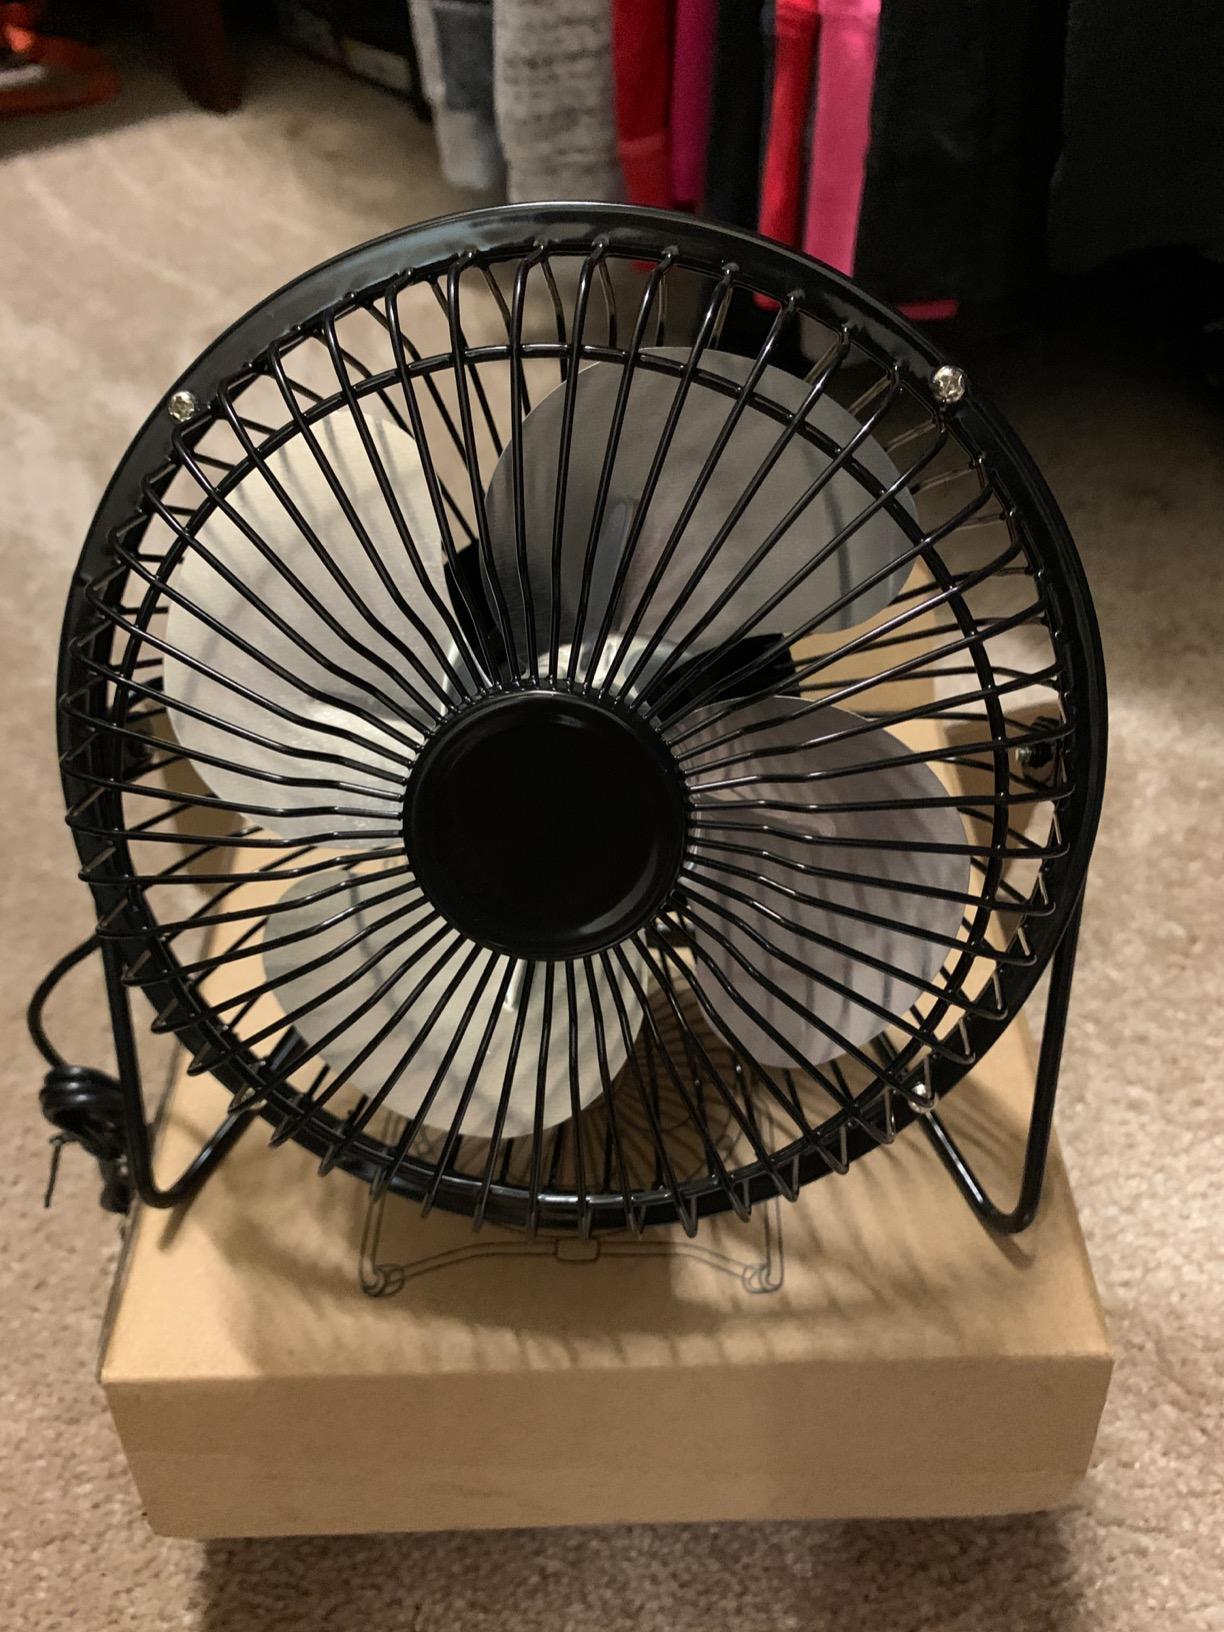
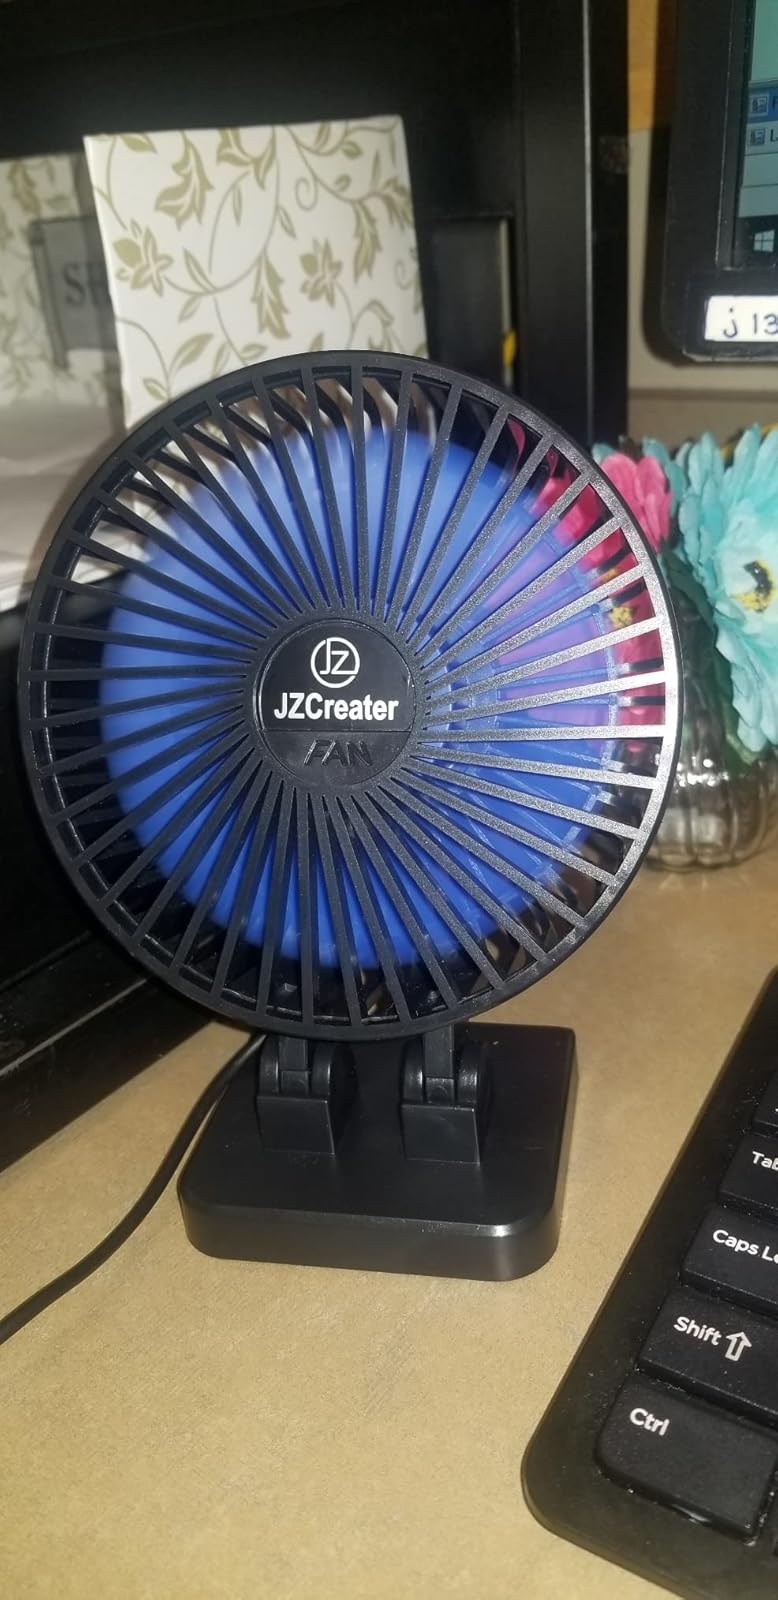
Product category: fan
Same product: no